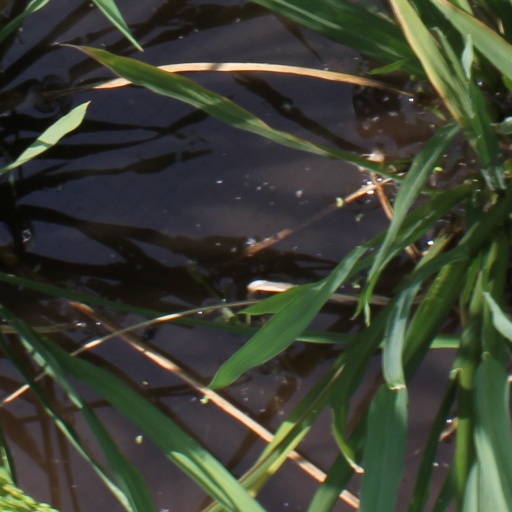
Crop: rice